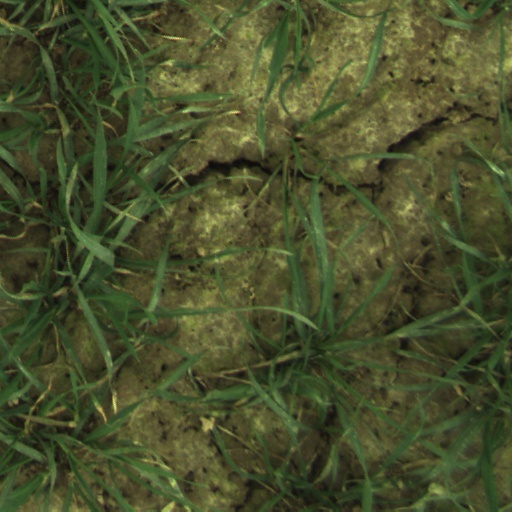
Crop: wheat